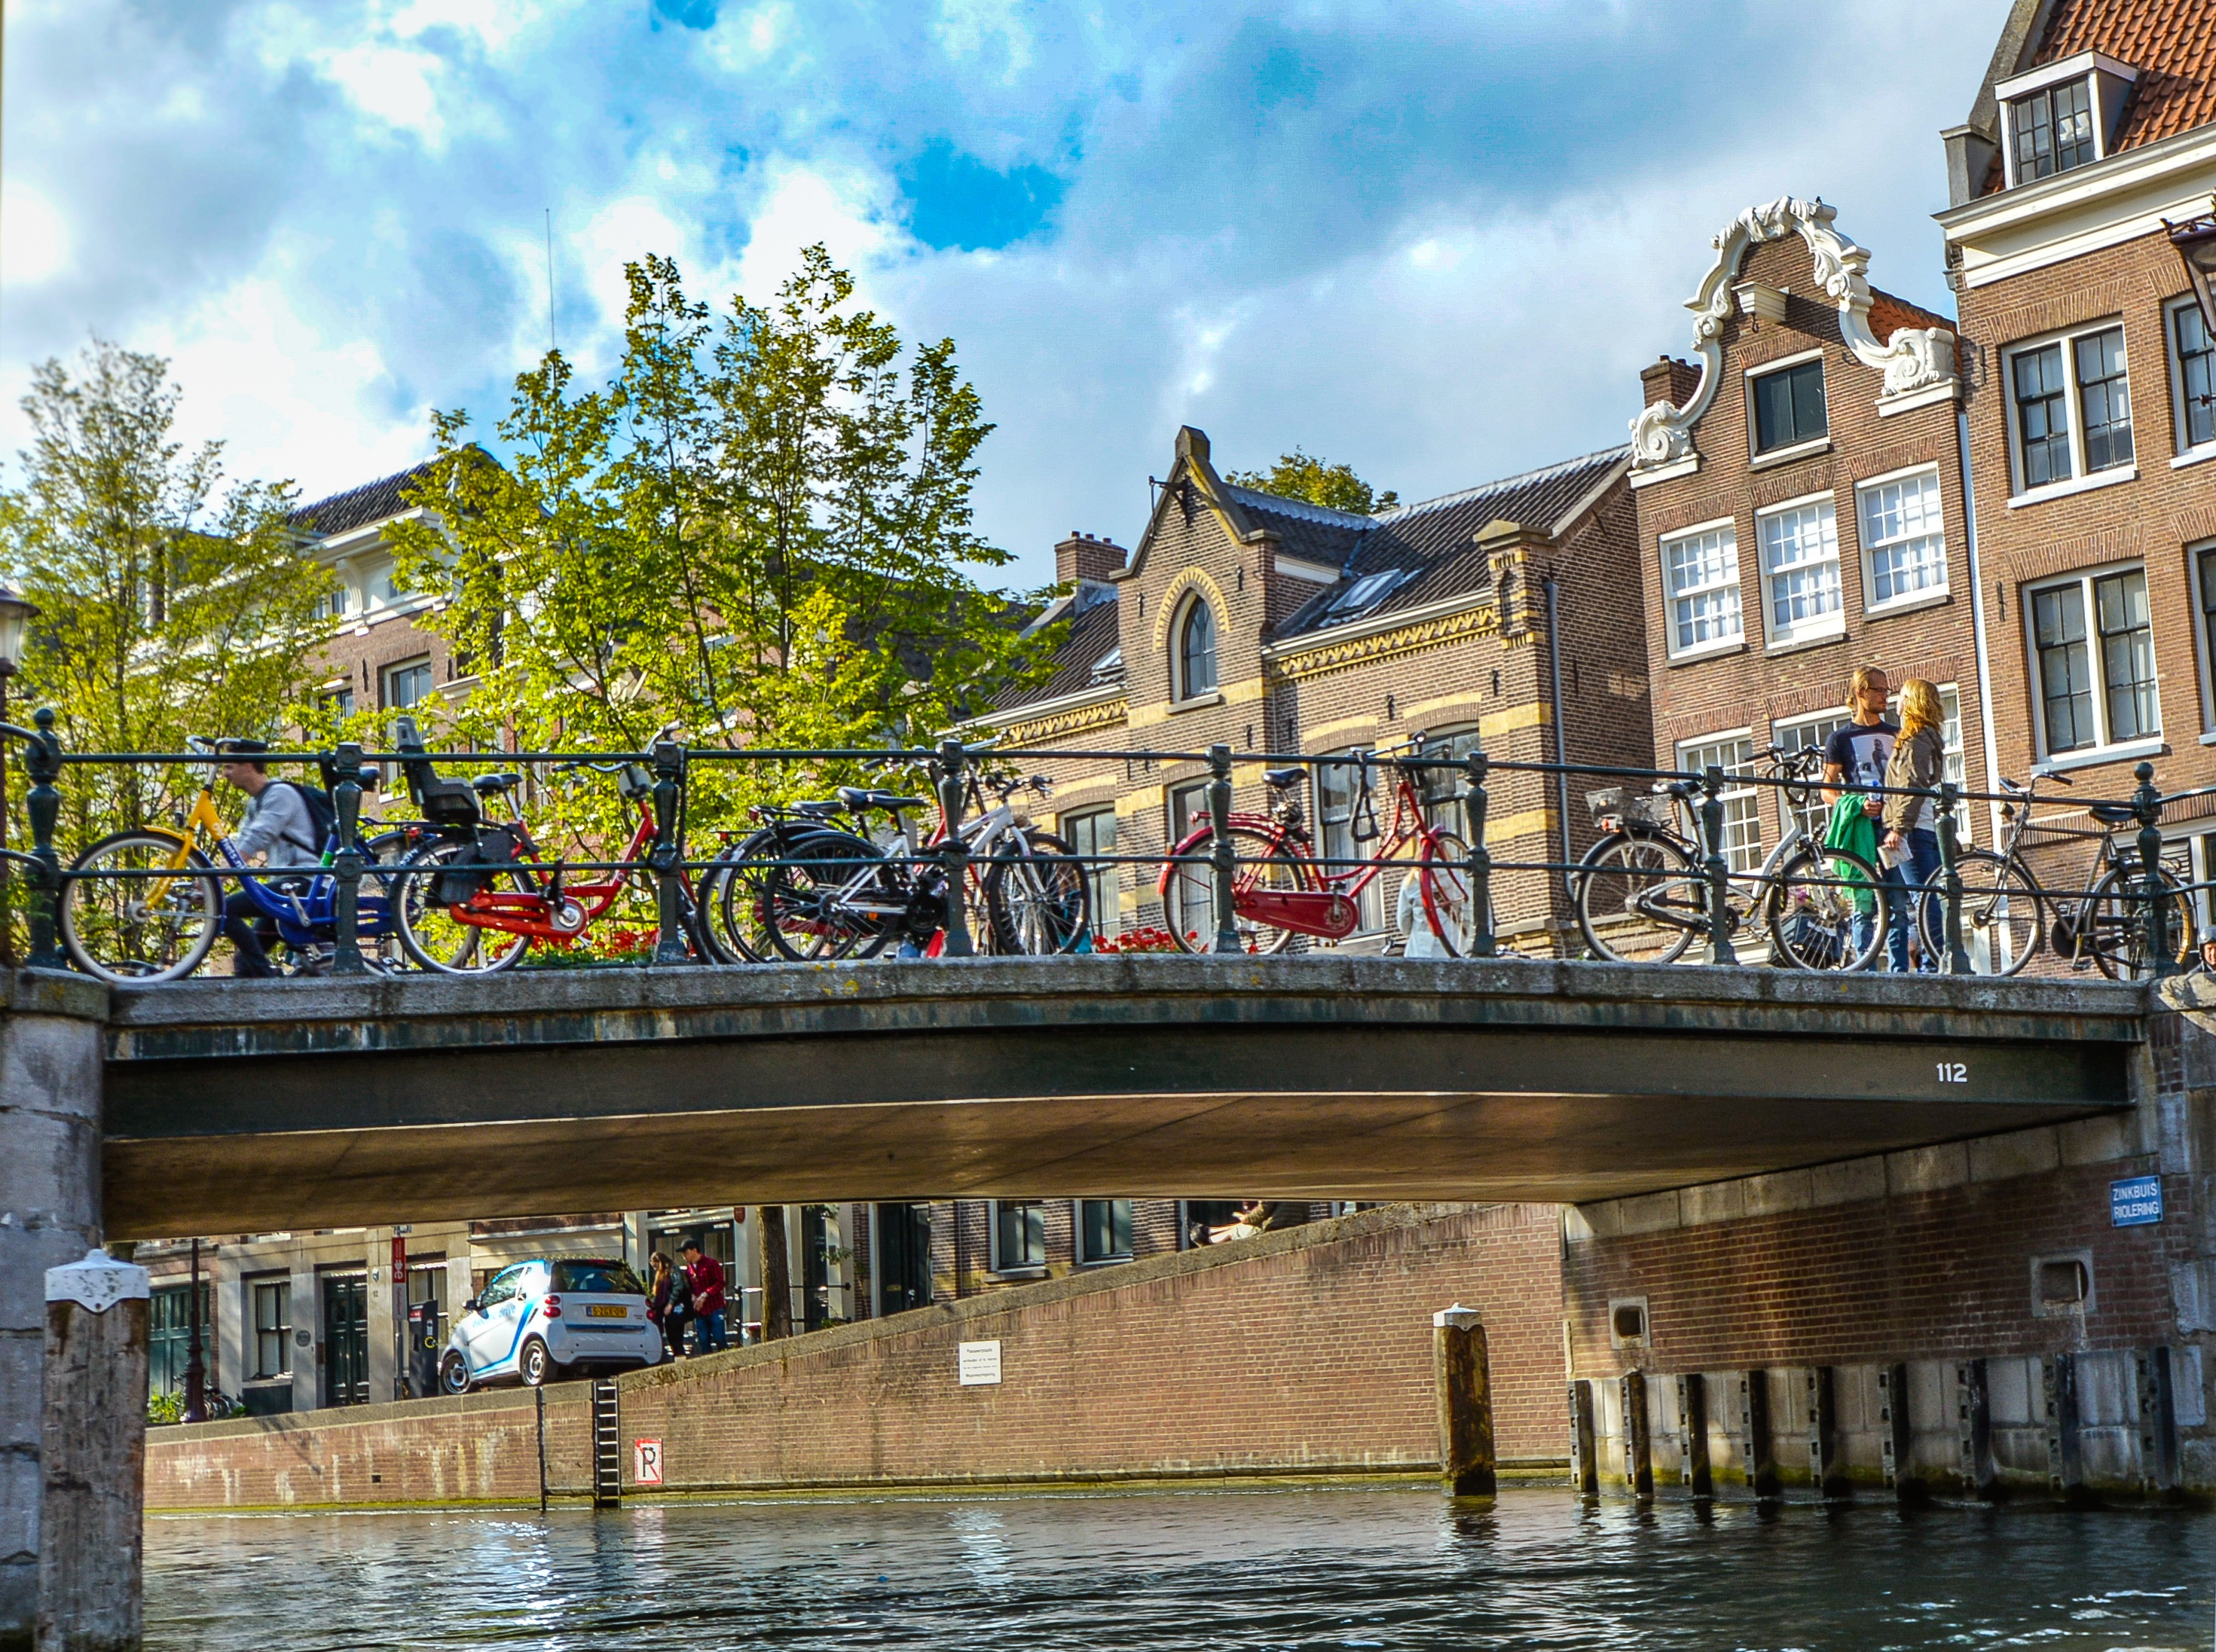
canal, landmark, water, city, town, waterway, urban area, human settlement, river, tourism, cityscape, reflection, town square, plaza, bridge